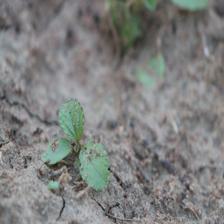
Label: BroadLeafWeed